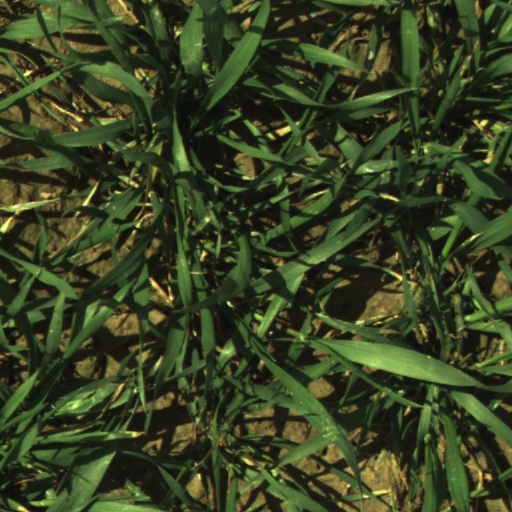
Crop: wheat